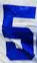
Number: 5